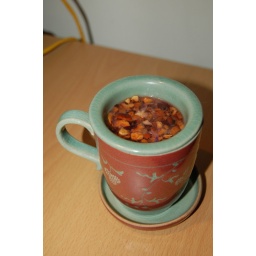
A mug from Korea, with a beautiful crackle pattern, and with &amp;quot;blue eyes&amp;quot; fruit tisane in it.